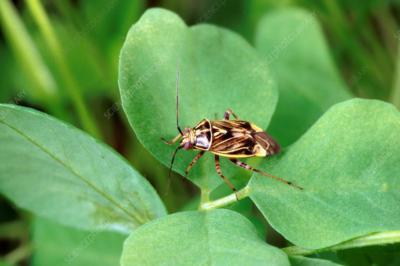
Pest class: lygus_bug